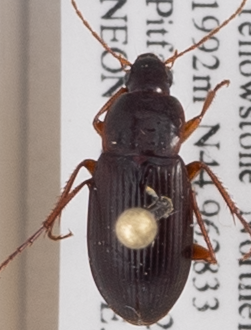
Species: Calathus gregarius
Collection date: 2018-06-28
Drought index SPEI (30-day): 0.814
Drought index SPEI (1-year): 2.09
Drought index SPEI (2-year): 1.106